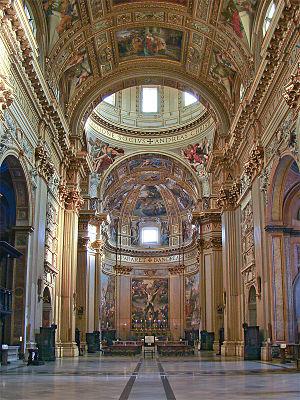
Basilique Sant'Andrea della Valle, Rome, Latium, Italie.
L'église Sant'Andrea della Valle est une basilique mineure et l’une des grandes églises baroques de Rome. Construite à partir de 1591, elle se situe aujourd'hui sur le Corso Vittorio Emanuele II, artère principale de Rome percée en 1885. Sa coupole est la deuxième de Rome par ses dimensions après celle de Saint-Pierre. L'église est la maison mère de l'Ordre des Théatins.